Iron Maiden (Marvel Comics)

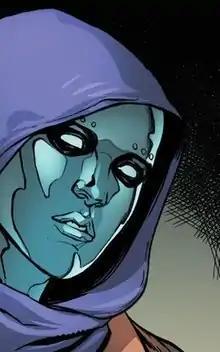

Iron Maiden (born as Melina Vostokova; Melina Von Vostokoff; Мелина Востокова) is a supervillain appearing in American comic books published by Marvel Comics. Created by Ralph Macchio and George Pérez, the character first appeared in "Marvel Fanfare" #11 (November 1983). The character is Russian and is depicted most notably as an enemy of Black Widow.